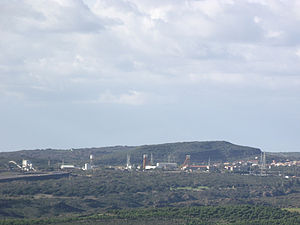
Gonnesa
Gonnesa er en by og en kommune i provinsen Sud Sardegna i regionen Sardinien i Italien. Byen ligger i 40 meters højde og har 5.033 indbyggere. Kommunen har et areal på 48,06 km² og grænser til kommunerne Carbonia, Iglesias og Portoscuso.